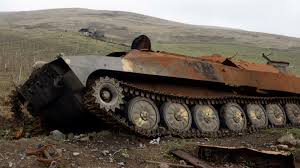
Label: MT_LB